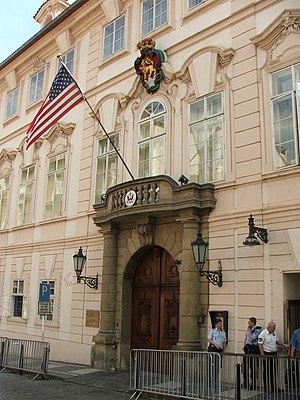
Ambassade des Etats Unis à Prague - Malá Strana, Tchéquie
Le Palais Schönborn, situé à Malá Strana, quartier du centre de Prague, abrite l'actuelle Ambassade des États-Unis auprès de la République Tchèque. Richard Crane, petit-fils d'un millionnaire de Chicago, qui avait acquis le palais à la fin de la Première Guerre Mondiale, a vendu l'immeuble, en 1925, au Gouvernement des États-Unis pour la somme de 117 000 $.
Voici les représentations diplomatiques des États-Unis à l'étranger :